Auchinleck railway station

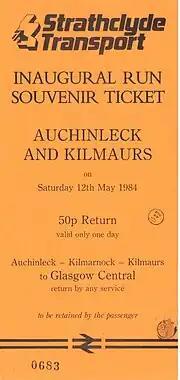
Inaugural run souvenir ticket for 12 May 1984

Auchinleck railway station is a railway station in the village of Auchinleck, East Ayrshire, Scotland. The station is managed by ScotRail and is on the Glasgow South Western Line. It is also the nearest station to the larger town of Cumnock.